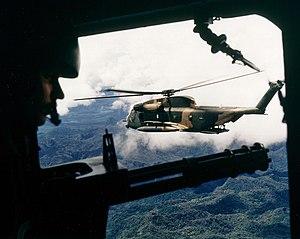
La série d'hélicoptères de combat, recherche et sauvetage Sikorsky MH-53 Pave Low fut produite par Sikorsky Aircraft Corporation jusqu'en octobre 2008 pour le compte de l'Armée de l'air américaine. Basée sur une version améliorée du HH-53B/C, variante du Sikorsky CH-53 Sea Stallion ; le Sikorsky HH-53 Super Jolly Green Giant a été initialement conçu pour remplacer le Sikorsky HH-3 Jolly Green Giant. Pave étant un code de l'USAF désignant un système d'armement vaste et recourant à l'électronique de pointe.